Bucket of Blood Street

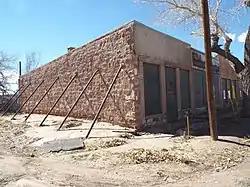
Bucket of Blood Saloon, South Central Avenue Commercial Historic District, built in 1888

The Bucket of Blood Saloon building is located on Bucket of Blood Street in the eastern parcel of the Henning Block of the South Central Avenue Commercial Historic District, which is on the National Register of Historic Places.